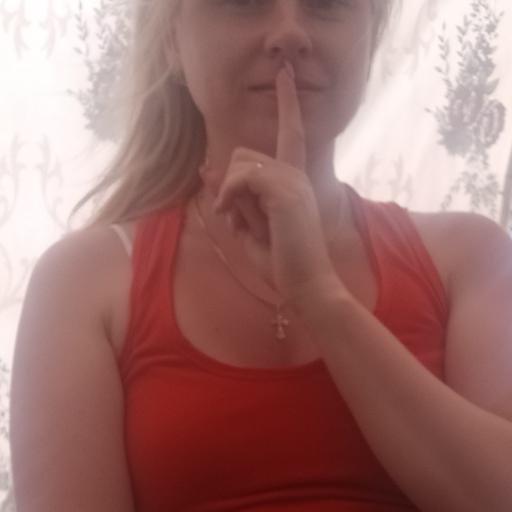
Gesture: mute